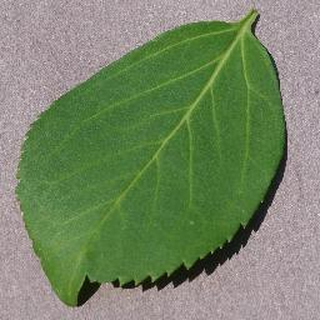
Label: healthy_cherry